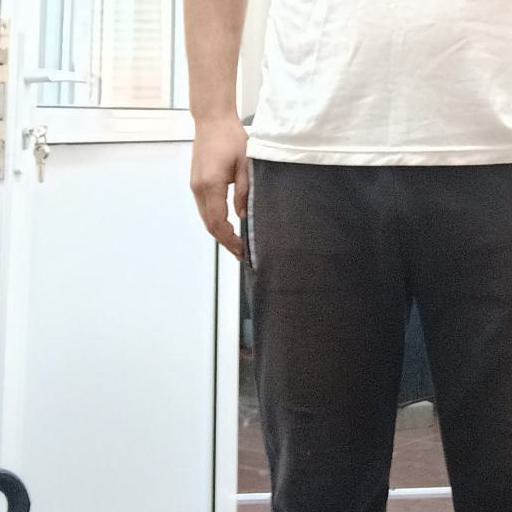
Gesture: no_gesture